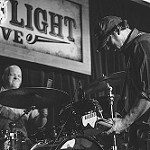
Label: glacier